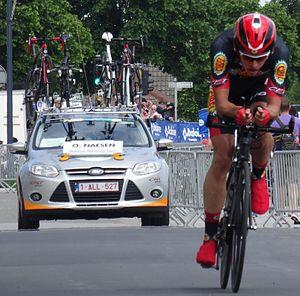
Reportage photographique réalisé le vendredi 30 mai à l'occasion du contre-la-montre individuel de la troisième étape du Tour de Belgique 2014 à Dixmude, Belgique.
La saison 2014 de l'équipe cycliste Cibel est la neuvième de cette équipe, mais la première en tant qu'équipe continentale.